Julius Wagner-Jauregg

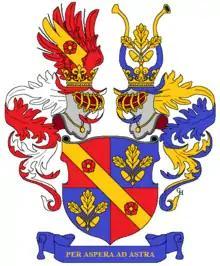
Wagner-Jauregg family arms, granted in 1883.

Julius Wagner-Jauregg was born Julius Wagner on 7 March 1857 in Wels, Upper Austria, the son of Adolph Johann Wagner and Ludovika Jauernigg Ranzoni. His family name was changed to "Wagner von Jauregg" when his father was given the title of "Ritter von Jauregg" (a hereditary title of nobility) in 1883 by the Austro-Hungarian Empire. Hence he retained the name Julius Wagner Ritter von Jauregg until 1918 when the empire was dissolved, and nobility was abolished. The family name was then contracted to "Wagner-Jauregg". He attended the Schottengymnasium in Vienna before going on to study Medicine at the University of Vienna from 1874 to 1880, where he also studied with Salomon Stricker in the Institute of General and Experimental Pathology. He obtained his doctorate in 1880 with the thesis "L'origine et la fonction du cœur accéléré." He left the institute in 1882.